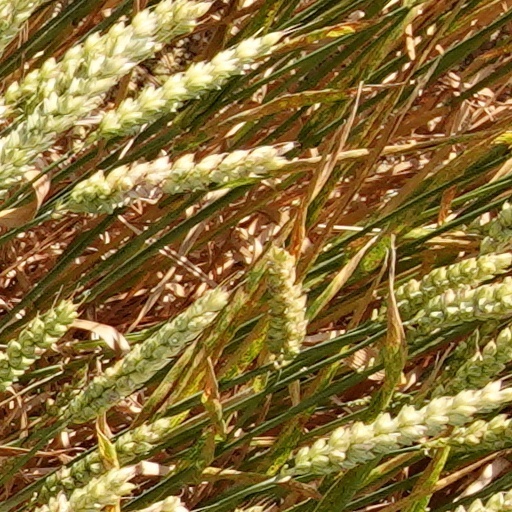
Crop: wheat